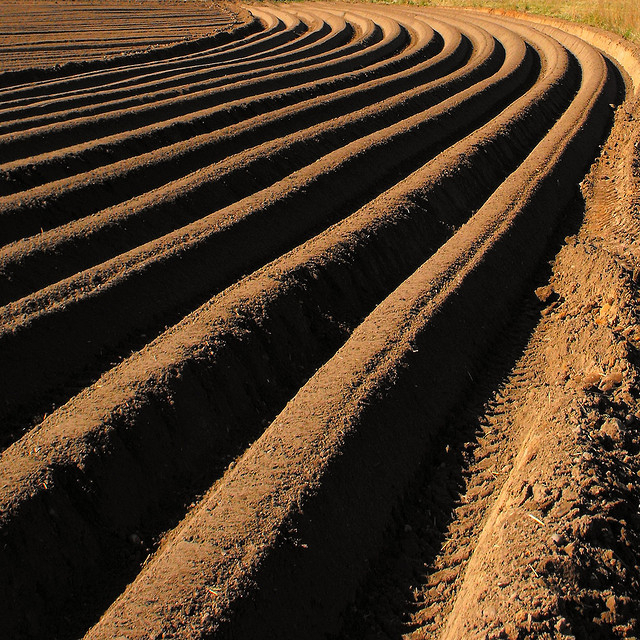
Texture: grooved